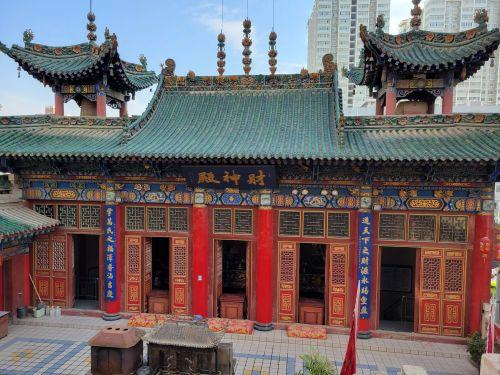
地标名称：太清宫
所在城市：兰州市·城关区